Serajuddin Hossain

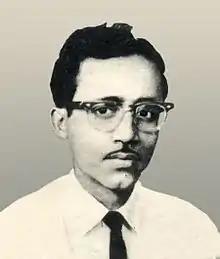
Serajuddin Hossain

Serajuddin Hossain (1 March 1929 – 10 December 1971) was a prominent Bangladeshi journalist. He was the news and executive editor of "The Daily Ittefaq". He was captured from his residence by the Pakistan army with the help of Al-Badr and Razakars. He was not only a prominent journalist, but was also considered to be a good writer and translator. He was very close to Sheikh Mujibur Rahman. He was the first to introduce investigative reporting into Bangla newspaper. During the Bangladesh Liberation War of 1971, the country was occupied by the Pakistani army. During this time, Serajuddin Hossain wrote in the newspaper on behalf of the liberation war, and secretly helped the freedom fighters.